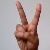
The image shows a hand gesture representing the letter 'V' in Indian Sign Language.